Second Battle of the Odon

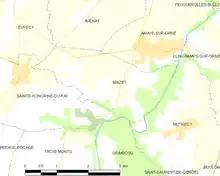

At on 16 July, the 8th Royal Scots (8th RS) and the 153rd RAC advanced towards Gavrus, the tanks attacking to the side of the hill on the left flank, protected from the Germans in Évrecy by the ridge, to get behind the village and menace the German line of retreat, while the infantry overran the village. By the 8th RS had taken the village and A similar attack was made on Bougy and another were taken after the garrison was routed. During the day, several counter-attacks were made on the Scottish positions, which were repulsed by artillery barrages, with many German casualties. In the afternoon, the Germans counter‑attacked twice with Tiger and Panther tanks accompanied by infantry. Mortar fire on forward positions was continuous throughout the afternoon and evening, but no ground was lost and many casualties were inflicted on the Germans in a mutually costly action. The tank crews fought or were at instant readiness for thirty hours without relief, from zero hour until the German counter-attacks ended.